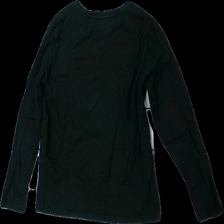
View: back
Type: Top
Category: Children
Brand: H&M
Colors: Black
Material: 100% cotton
Cut: Regular
Size: 146
Season: All
Damage location: bottom left
Damage 2 location: middle center
Damage 3 location: middle right
Price range: <50
Recommended usage: Reuse
Description: svart långärmad tröja, lite hårig